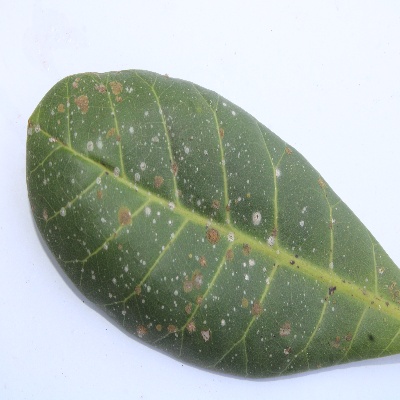
Crop: Cashew
Condition: red rust